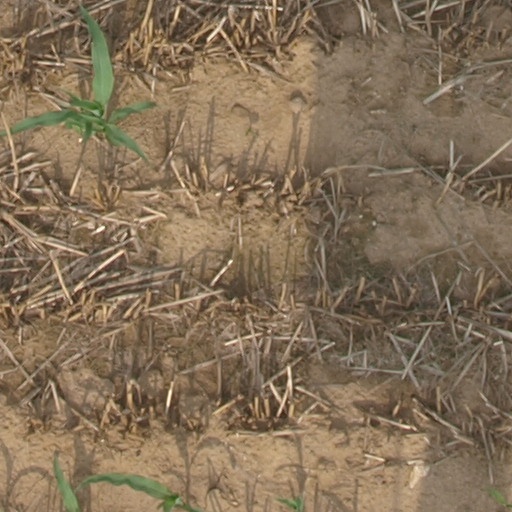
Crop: maize; corn